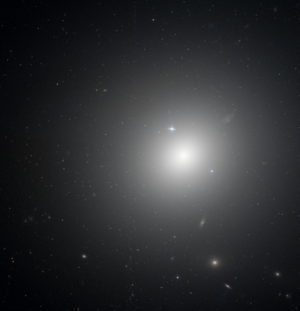
NGC 1399 est une galaxie elliptique située dans la constellation du Fourneau à environ 65 millions d'années-lumière de la Voie lactée. Elle a été découverte par l'astronome australien James Dunlop en 1861. Il est possible que ce soit plutôt l'astronome britannique John Herschel qui ait découvert cette galaxie en 1835.